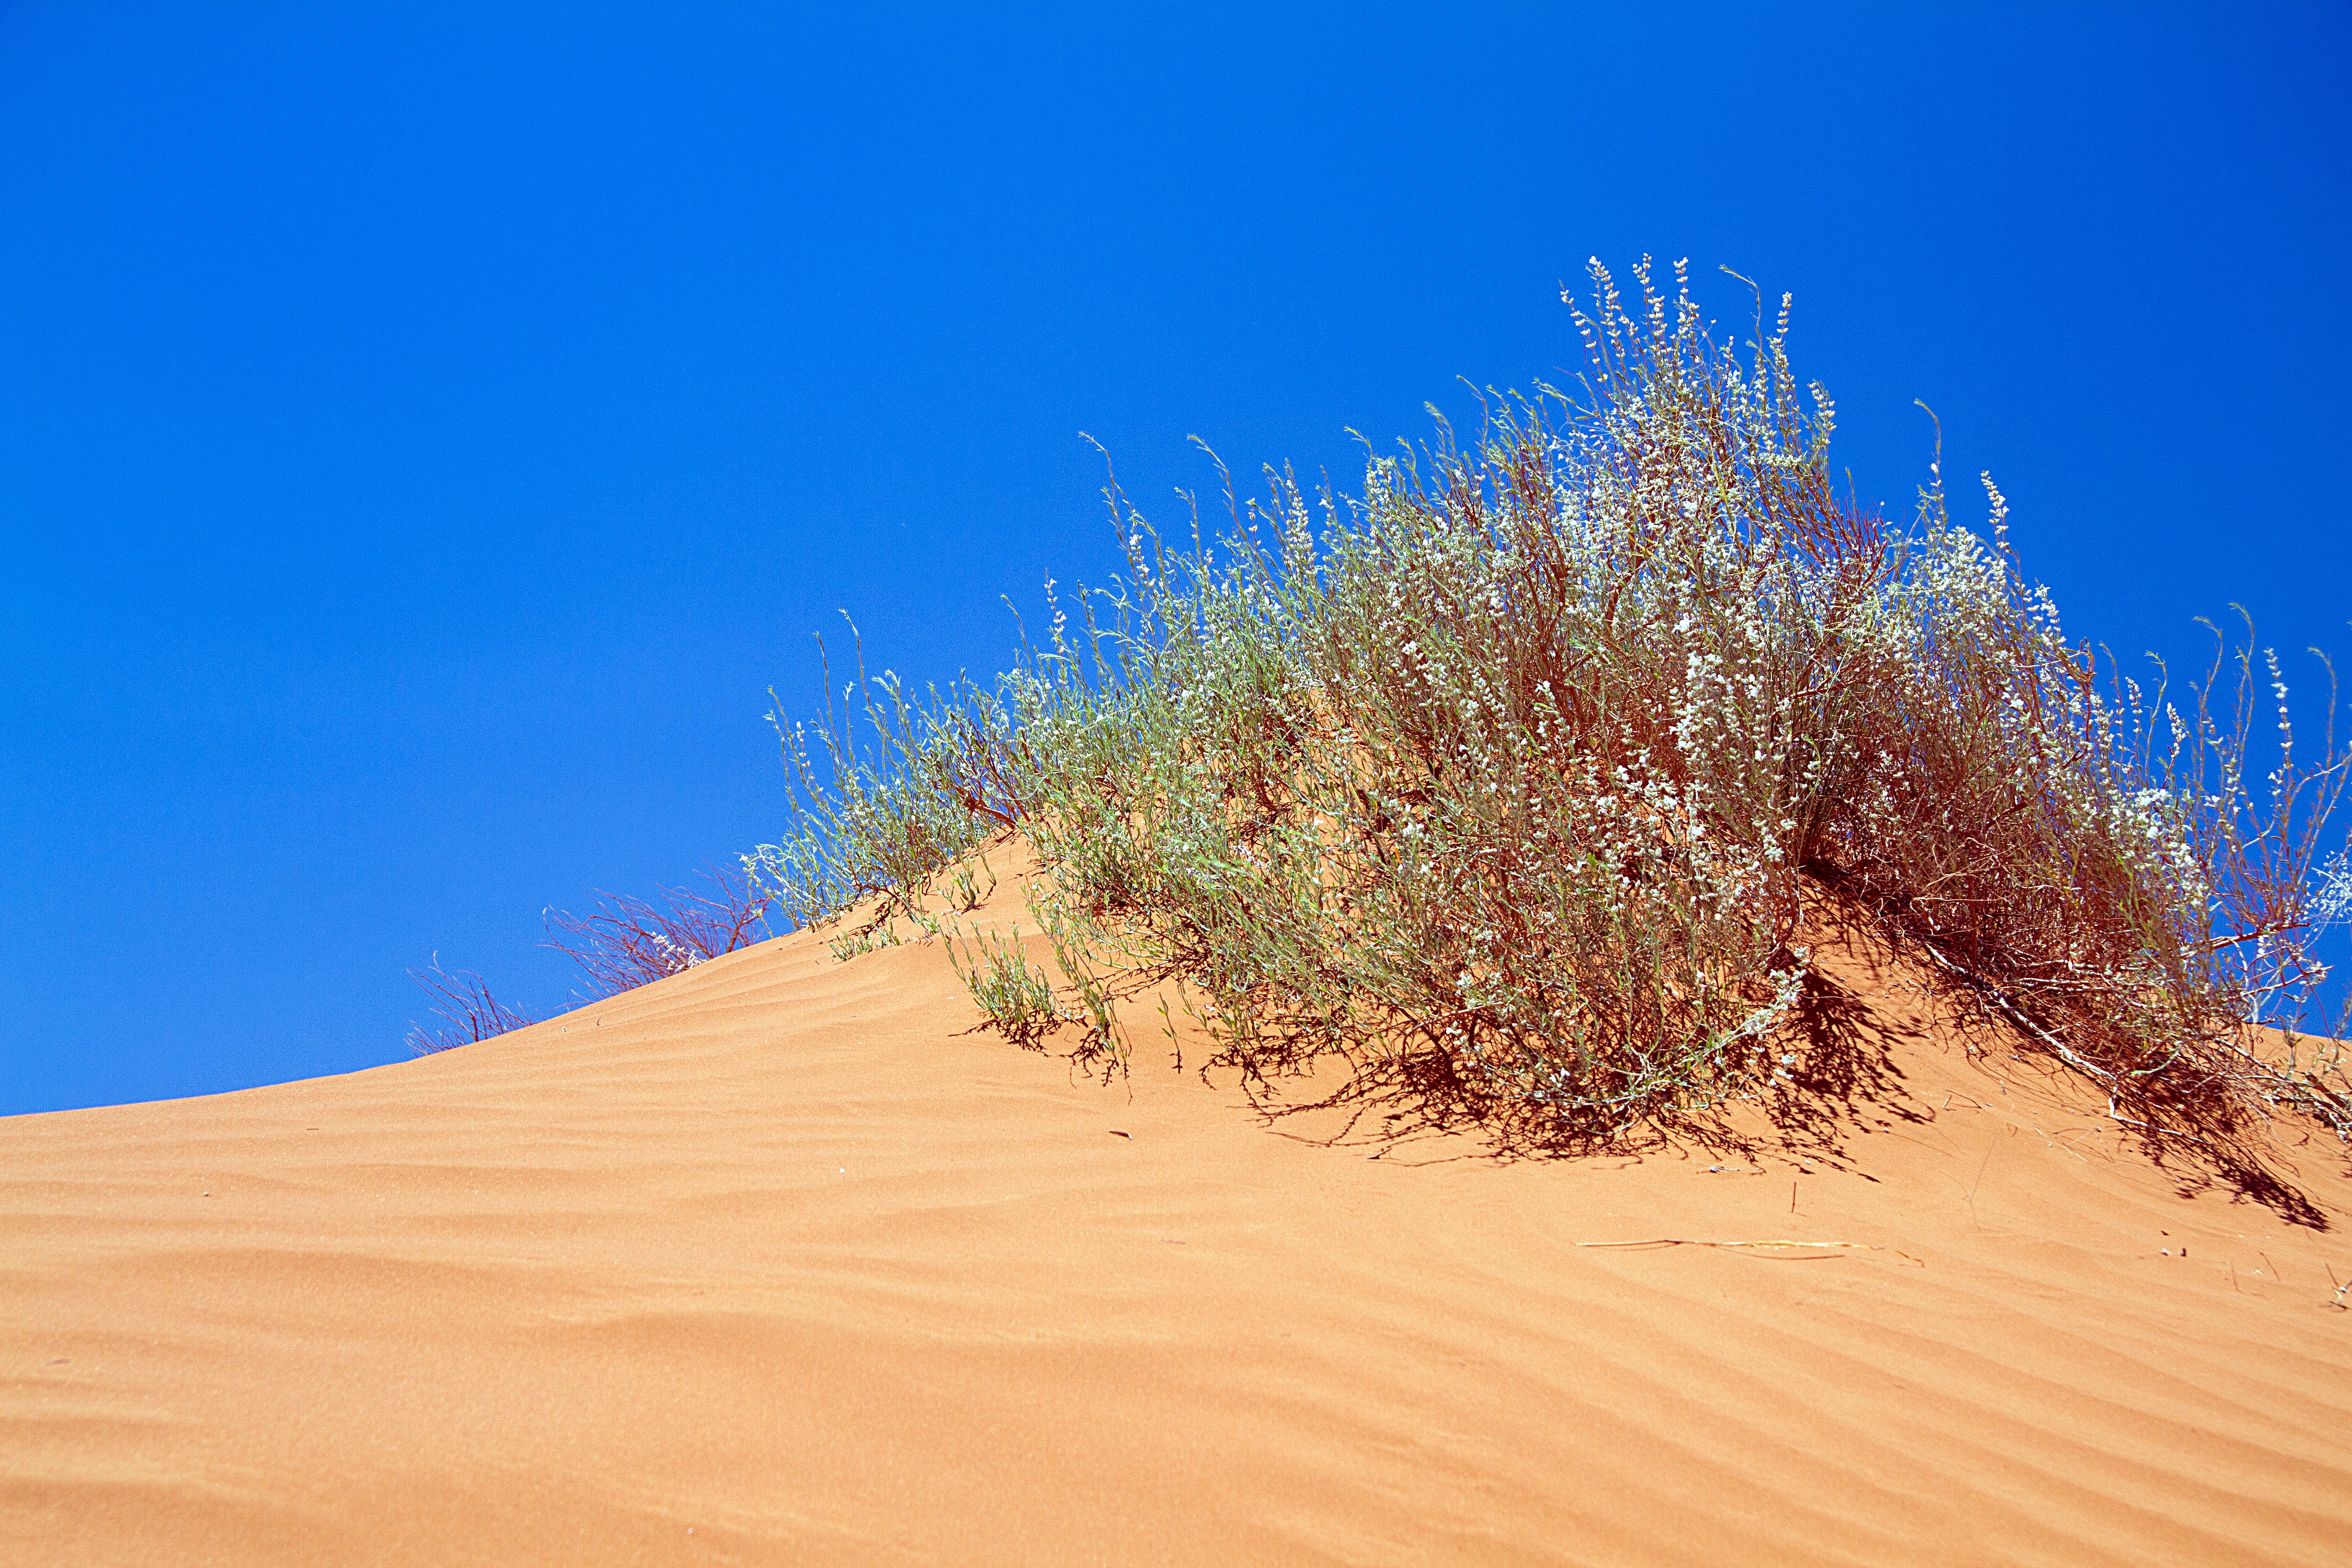
landscape, sand, sky, desert, dune, usa, soil, arizona, west, grassland, utah, habitat, navajo, ecosystem, landform, erg, monument valley, wild west, natural environment, geographical feature, aeolian landform